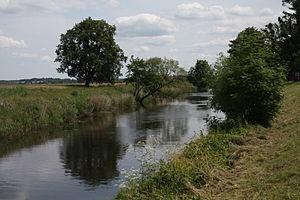
La Pasłęka est une rivière du nord de la Pologne, affluent de l'estuaire de la Vistule et qui donc, indirectement, se jette dans la mer Baltique.